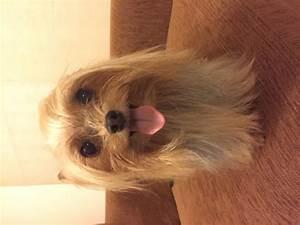
dog